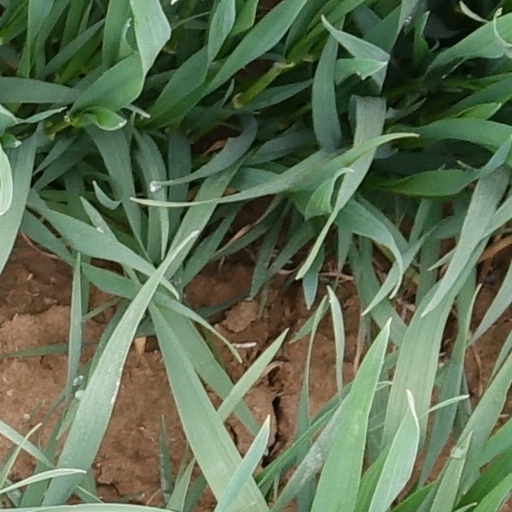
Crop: wheat